Green Knight

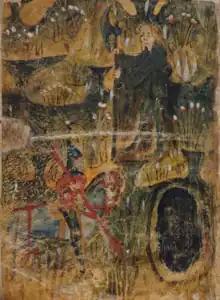
Sir Gawain approaches the Green Chapel. "(Cotton MS Nero A X)"

In the poem "Gawain", when the Knight is beheaded, he tells Gawain to meet him at the Green Chapel, saying that all nearby know where it is. Indeed, the guide which is to bring Gawain there from Bertilak's castle grows very fearful as they near it and begs Gawain to turn back. The final meeting at the Green Chapel has caused many scholars to draw religious connections, with the Knight fulfilling a priestly role with Gawain as a penitent. The Green Knight ultimately, in this interpretation, judges Gawain to be a worthy knight, and lets him live, playing a priest, God, and judge all at once.